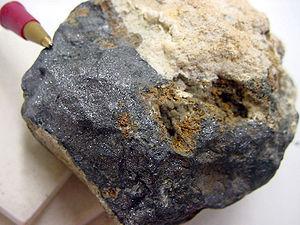
La bismite est un corps chimique minéral naturel, soit le sesquioxyde de bismuth, de formule Bi₂O₃. Ce minéral trioxyde de dibismuth α monoclinique de forte densité est un produit secondaire, terme anhydre d'une série d'oxydations du bismuth natif et des principaux composés minéraux du bismuth, comme la bismuthinite et la bismuthite.